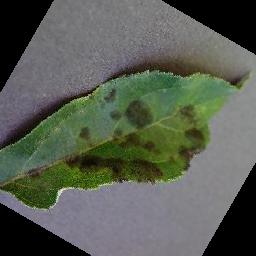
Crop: apple
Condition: scab